List of Seattle street fairs and parades

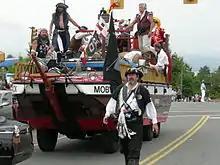
The Seafair Pirates, depicted here at White Center Jubilee Days (2007) just south of Seattle, are longstanding fixtures of Seattle's Seafair-sanctioned parades.

Seattle, Washington, United States has almost twenty neighborhoods that host one or more street fairs and/or parades.